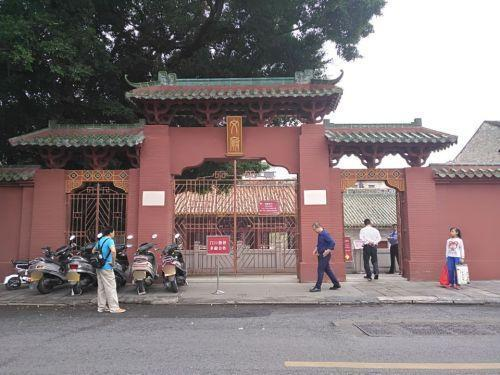
地标名称：文庙
所在城市：肇庆市·端州区